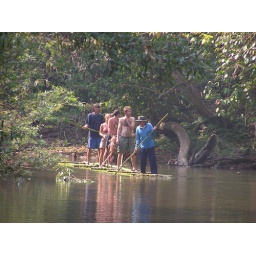
No resting on these and bags are tied to a pole in the middle.